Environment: real
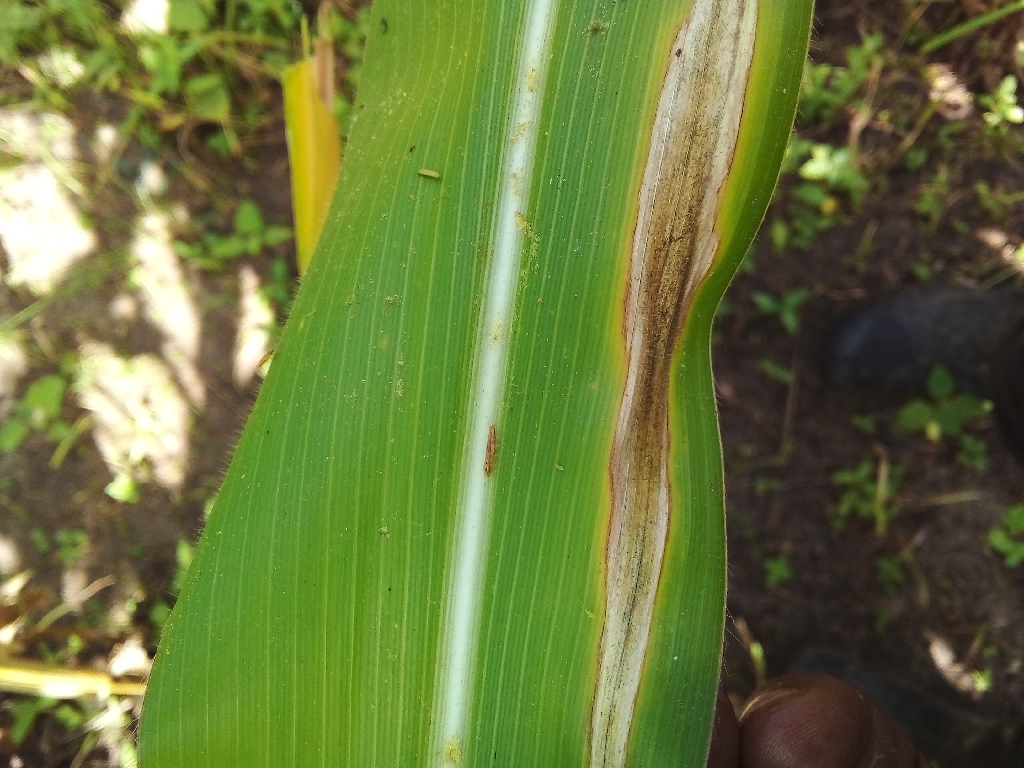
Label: northern_corn_leaf_blight